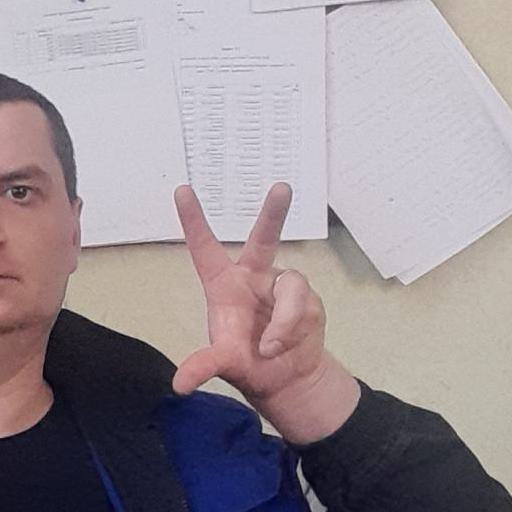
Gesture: three2